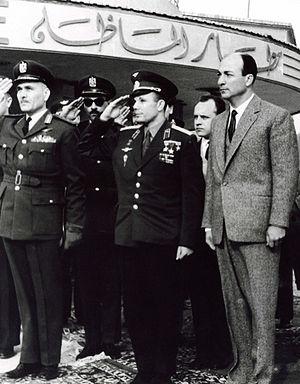
Zakaria Mohieddin, né le 5 juillet 1918 et mort le 15 mai 2012, est un militaire et un homme d'État égyptien. Il est Premier ministre d'Égypte d'octobre 1965 à septembre 1966.